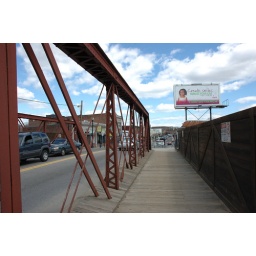
river street bridge over railroad tracks. west gateway to cleary square and pedestrian entrance/exit to hyde park T station.